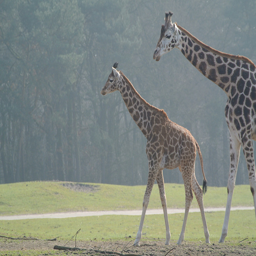
Two giraffes walking in an open area by the woods
Two giraffes walking in the dirt in the sun.
Pair of giraffes walking in open area of large grassy field.
A couple of giraffe walking across a grass covered field.
Two giraffes walking along a path in front of the woods.